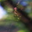
Label: spider